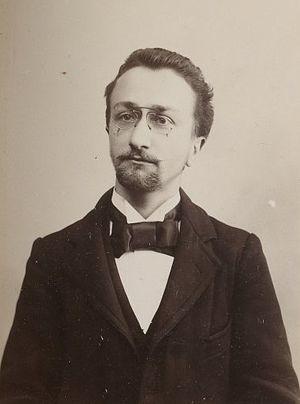
Le Tour de France 1903 est la 1ʳᵉ édition du Tour de France et a eu lieu en 1903, du 1ᵉʳ au 19 juillet. Course cycliste organisée par le journal L'Auto, elle se déroule en six étapes. Le parcours relie les principales villes françaises, Paris, Lyon, Marseille, Toulouse, Bordeaux et Nantes. L’un des favoris de l'épreuve, Maurice Garin, remporte trois étapes et le classement général avec près de trois heures d'avance sur le deuxième, Lucien Pothier, ce qui constitue le plus grand écart entre le vainqueur du Tour et son dauphin dans l'histoire de cette compétition. La longueur des étapes, disputées pour partie de nuit, varie de 268 à 471 km, pour un total de 2 428 km.
Créé en 1903 dans un contexte de développement du sport cycliste sous l'impulsion des organes de presse spécialisée et des industriels du cycle, le Tour de France est organisé par le journal L'Auto, dirigé par Henri Desgrange, afin de relancer les ventes du quotidien et d'affaiblir son concurrent, Le Vélo. Dès sa première édition, l'épreuve connaît un certain succès populaire et se voit reconduite l'année suivante. Malgré des accusations de tricherie envers certains coureurs ou des modifications fréquentes du règlement vivement critiquées comme la mise en place d'un classement par points à défaut d'un classement général au temps entre 1905 et 1912, le Tour de France devient peu à peu l'un des évènements sportifs les plus populaires en France et à l'étranger. Les performances des coureurs du Tour, ces « géants de la route », magnifiées et glorifiées par la narration de la course dans les journaux, puis des années plus tard à la TSF, contribuent à asseoir la réputation de l'épreuve.
Le Circuit cycliste des Champs de Bataille est une course cycliste qui se déroule du 28 avril au 11 mai 1919. Moins d'un an après la signature de l'armistice de la Première guerre mondiale, l'épreuve a la particularité de traverser des routes et régions meurtries par les combats. Organisé par Le Petit Journal, à l'initiative de son secrétaire Marcel Allain, le Circuit compte sept étapes, pour un parcours total de 1 981 kilomètres, dessiné et reconnu par Alphonse Steinès. Quatre-vingt-sept coureurs prennent le départ de l'épreuve à Strasbourg. Le Belge Charles Deruyter remporte trois étapes et s'adjuge le classement général final.